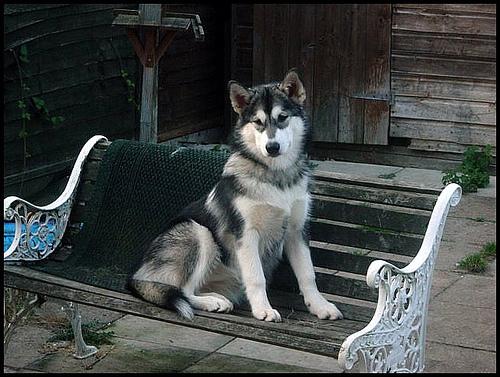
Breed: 1324-n000004-malamute